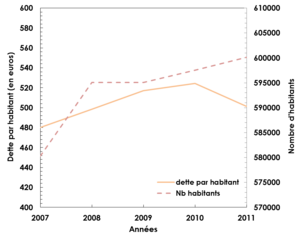
Dette par habitant en Indre et Loire
Le conseil départemental d'Indre-et-Loire est l'assemblée délibérante du département français d'Indre-et-Loire, collectivité territoriale décentralisée, elle comprend 38 conseillers départementaux élus chacun dans l'un des 19 cantons d'Indre-et-Loire. Il siège à Tours.